Christian Medical College, Ludhiana

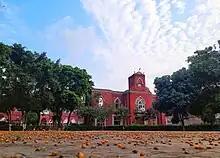
Lady Willingdon Hall from assembly lawns

Christian Medical College Ludhiana, widely known as CMC Ludhiana, is a private, Christian minority-run teaching hospital and medical school in Ludhiana, India.